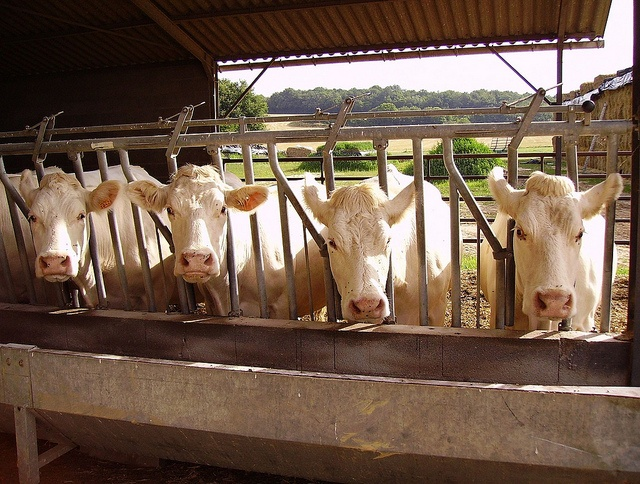
Several cows look at the camera, with their hands through a fence.
A group of cows with their heads through a fence.
A herd of white cattle standing behind a fence.
four cows lining up at a milking station
Four cows lined up with their heads through a fence.